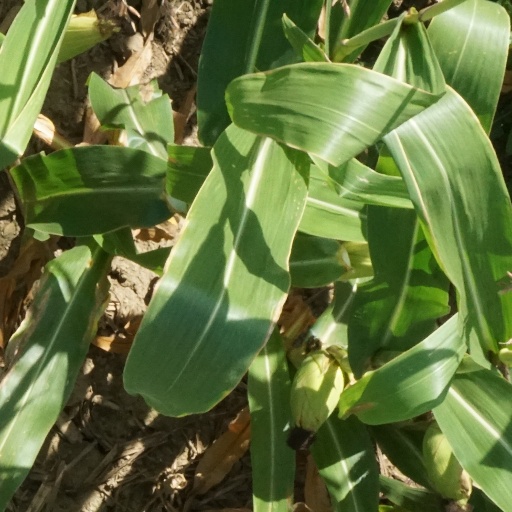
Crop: maize; corn